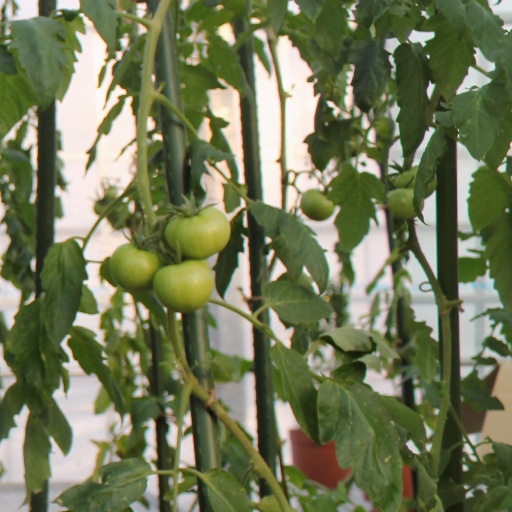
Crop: tomato